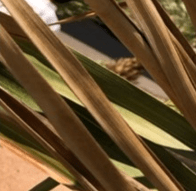
Label: Magnesium Deficiency